2021 Baseball Hall of Fame balloting

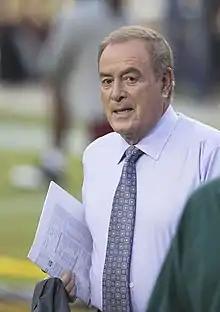
Al Michaels

Elections to the National Baseball Hall of Fame for 2021 proceeded according to rules most recently amended in 2016. As in the past, the Baseball Writers' Association of America (BBWAA) voted by mail to select from a ballot of recently retired players. The results were announced on January 26, 2021, with no players receiving enough votes to be inducted.